Delmar, New York

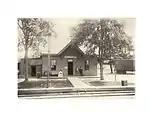
Albany and Susquehanna Railroad's Delmar Station, 1907

Nathaniel Adams moved to the area in 1836 and, two years later, built a large hotel and made other improvements. When the first post office was built in 1840, he became the first post master. The Adams Hotel was Bethlehem's Town Hall from 1950-1980. In 1841, Nathaniel donated an acre of land for a chapel to be built so that those of the Dutch Reformed Church did not have to travel to Unionville to attend worship though this new church continued to be under the Union Reformed Church. In 1847, the members of the Reformed Church at Adams Station petitioned for their own organization separate from Union, and in 1848 this was granted by both the Union Reformed Church and the Classis of Albany. For Nathaniel Adams, Delmar received its early name of Adamsville.